Shintō Musō-ryū

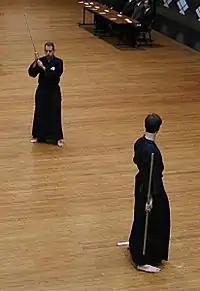
Demonstrating "Hissage no kamae", a tactical position to hide the staff behind the back and leg for surprise deployment against an opponent

SMR techniques are taught by forms ("kata") and fundamentals ("kihon"). There exists no form of organized and standardized sparring-system such as in karate, kendō, judō and other modern Japanese Arts.